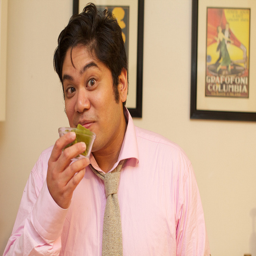
A man puts a glass with something green in it up to his mouth.
a man is eating fruit from a bowl
The man in pink shirt and tie is drinking the beverage.
A man in a pink shirt and tie holding a drink.
A man holding up a little bowl with food toward the camera.